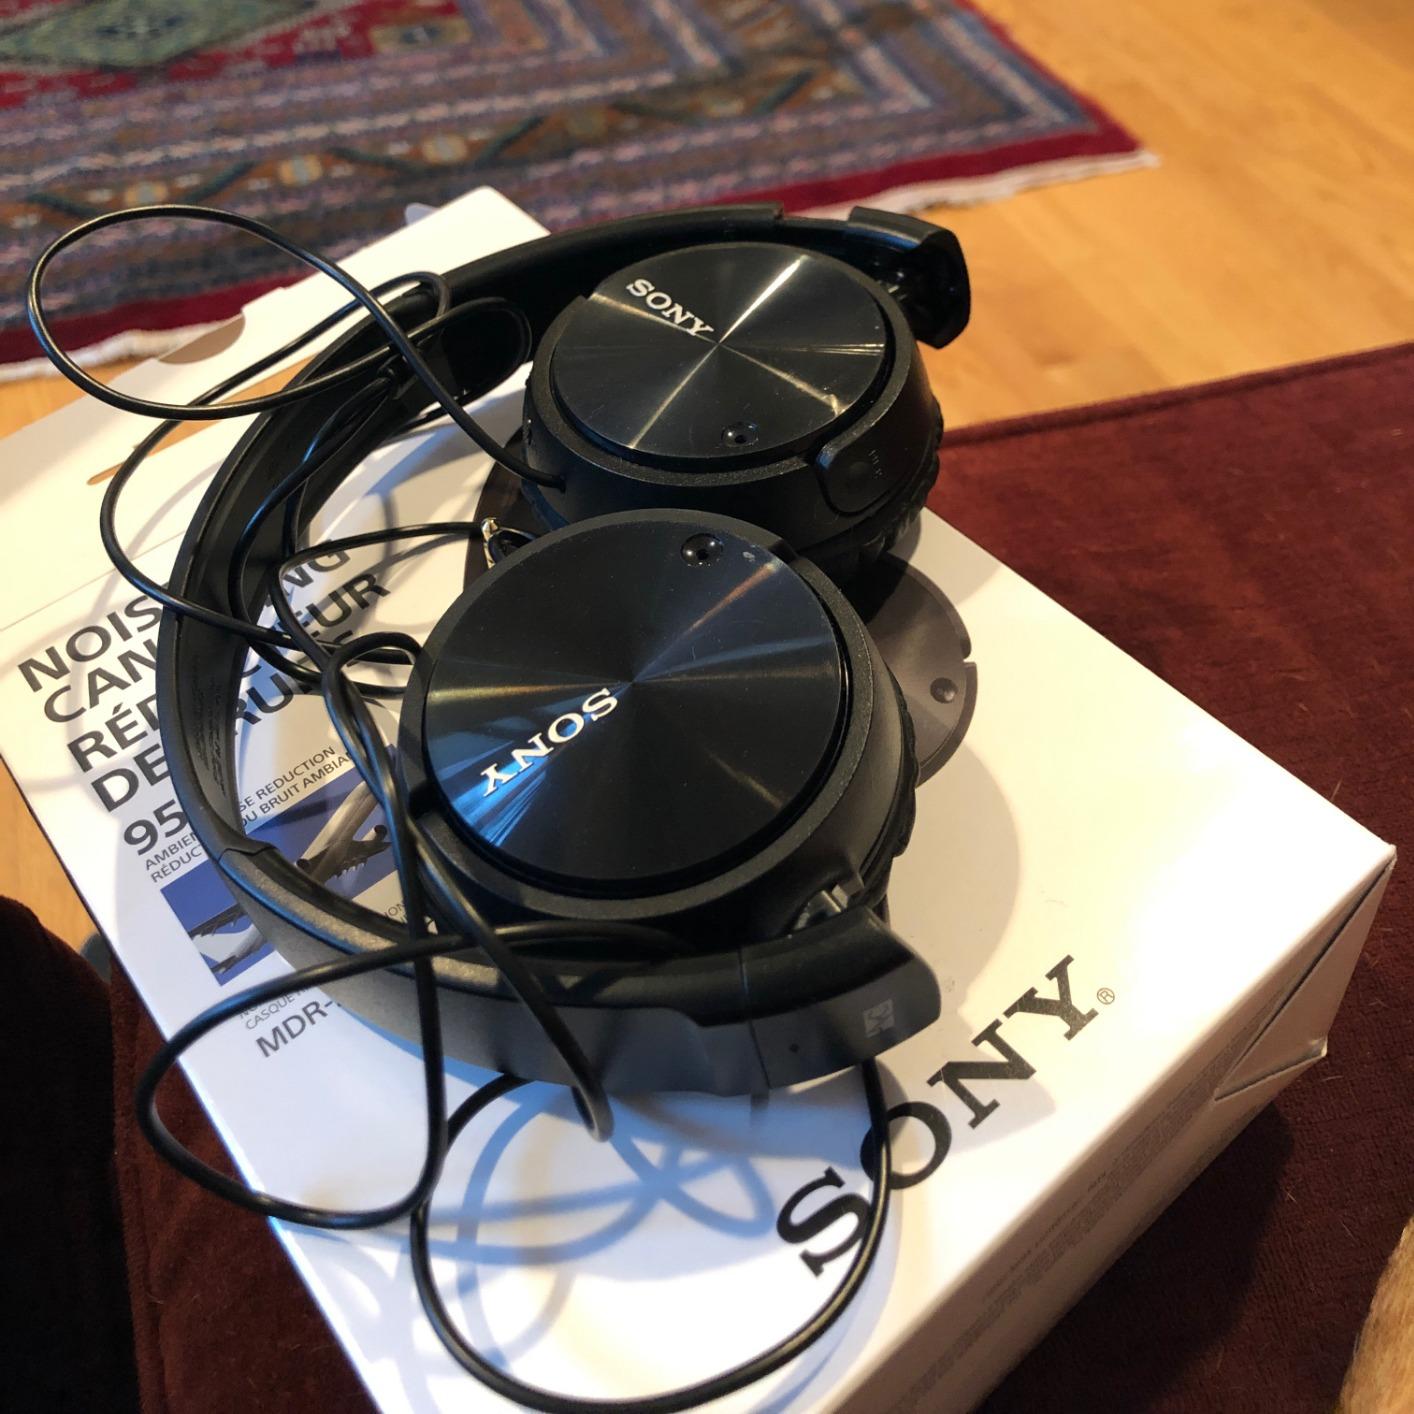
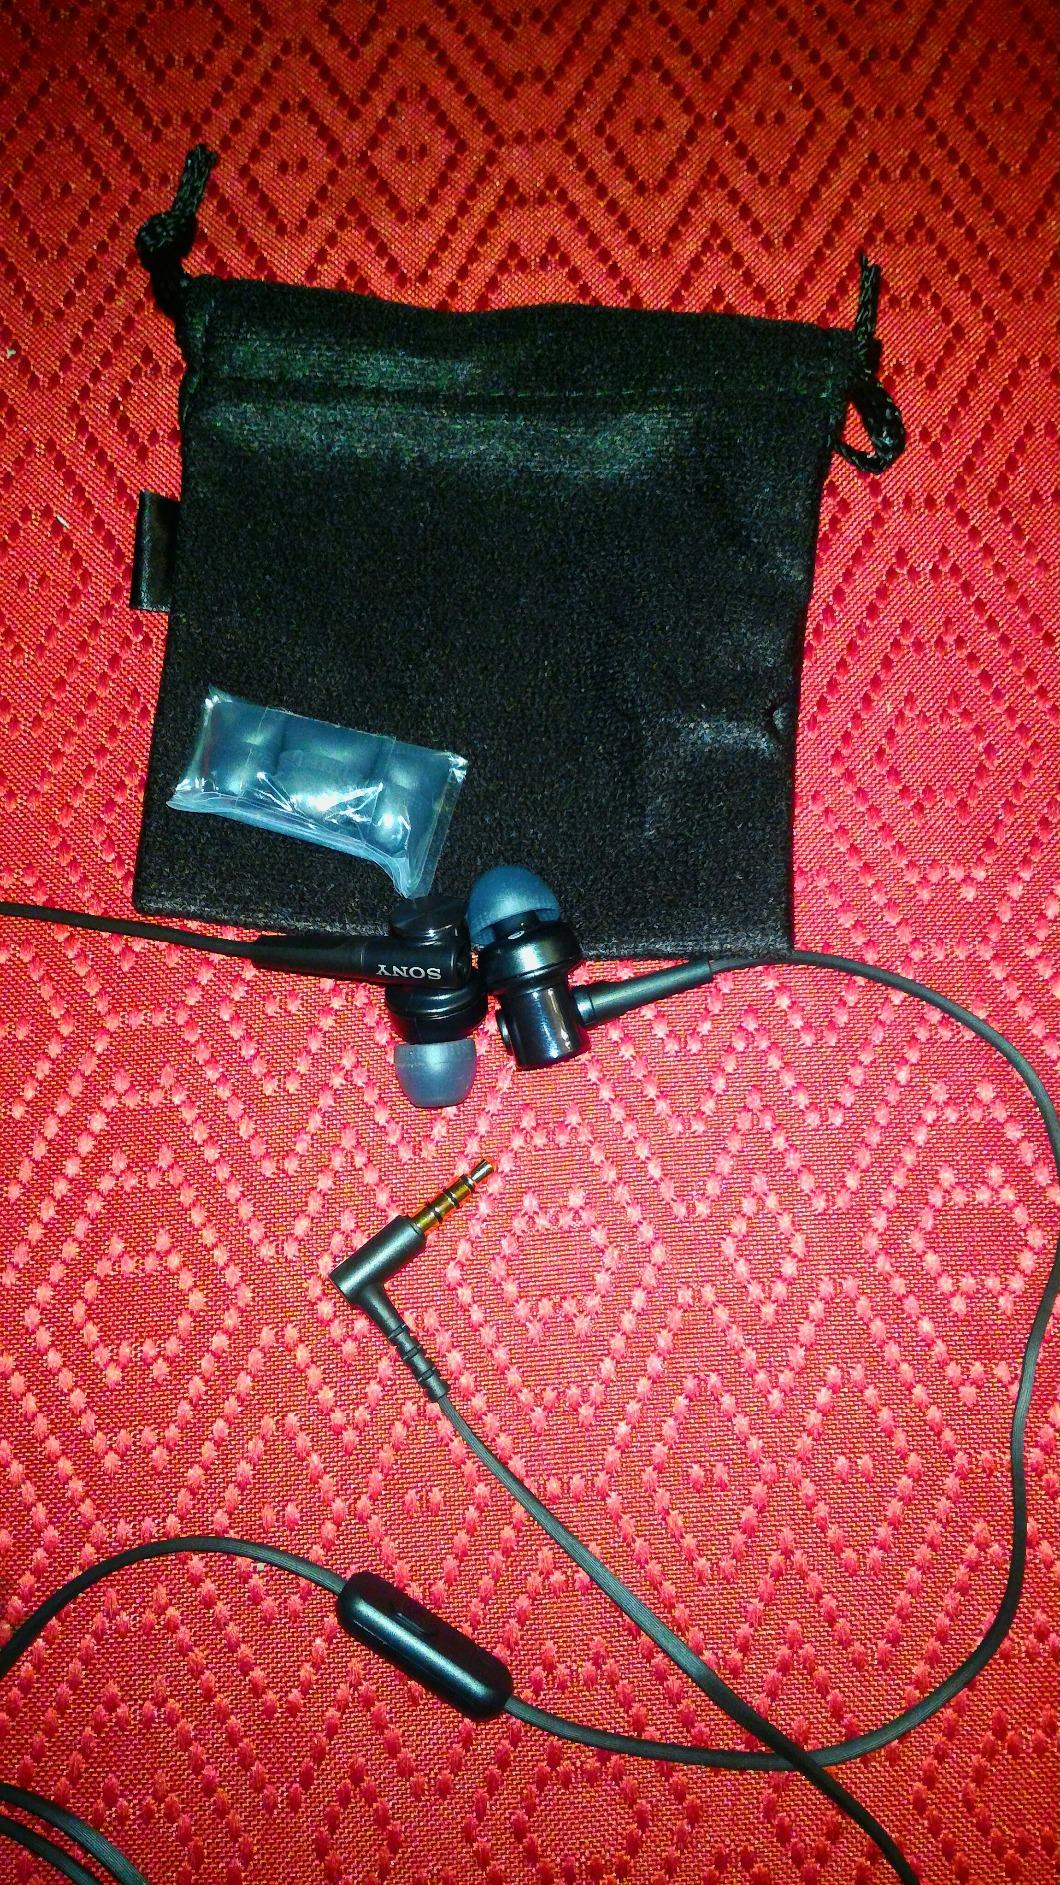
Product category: headphones
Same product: no